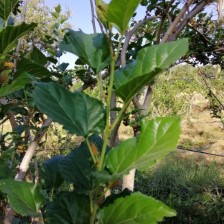
Variety: ChiangMai60